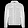
Label: Coat